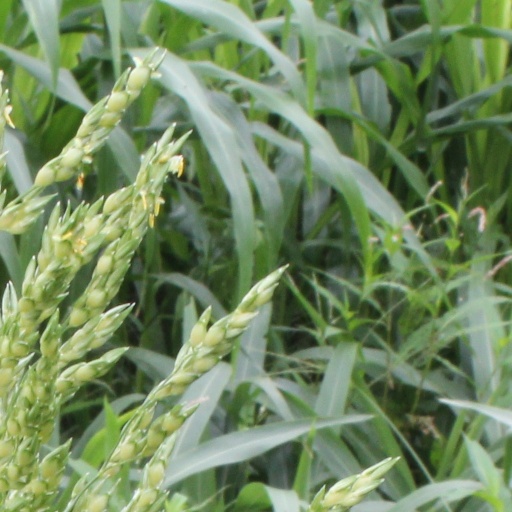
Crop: sorghum